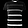
Label: T - shirt / top